Ivan Kőszegi

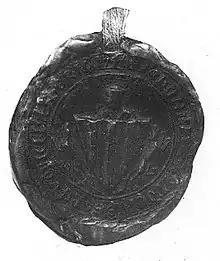
Seal of Ivan Kőszegi, 1285

Ivan Kőszegi (died 5 April 1308) was an influential lord in the Kingdom of Hungary at the turn of the 13th and 14th centuries. Earlier historiographical works also refer to him Ivan Németújvári. He was Palatine in 1281, between 1287 and 1288, and from 1302 until 1307, Ban of Slavonia in 1275, from 1284 until 1285 and in 1290, and Master of the treasury in 1276 and 1291.